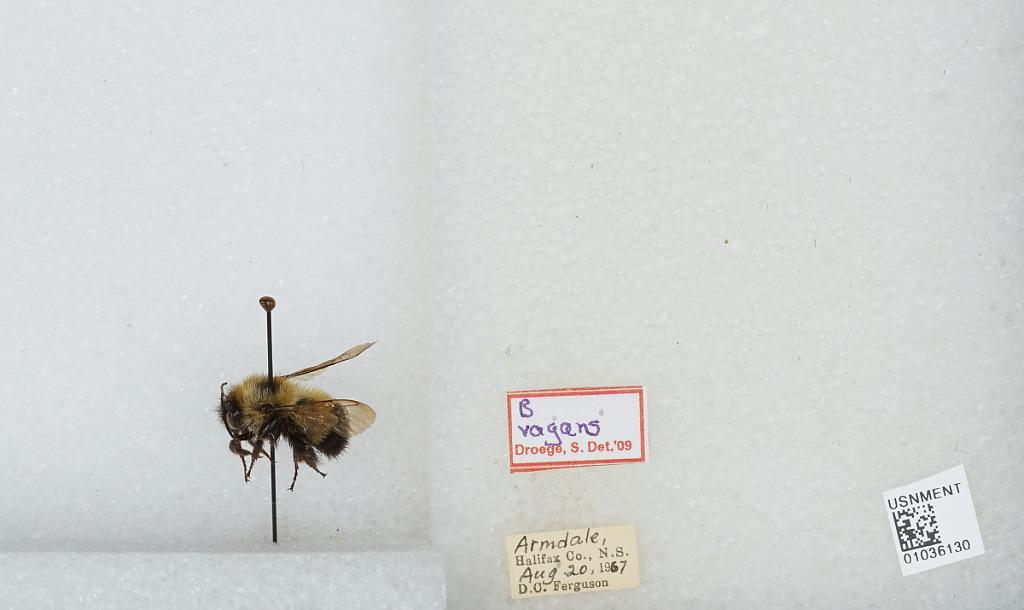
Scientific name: Bombus (Pyrobombus) vagans vagans Smith
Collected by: D. Ferguson
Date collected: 1967-8-20
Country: Canada
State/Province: Nova Scotia
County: Halifax
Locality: Armdale
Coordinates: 44.6364, -63.6314
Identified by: Droege, Sam